Donald Davidson (historian)

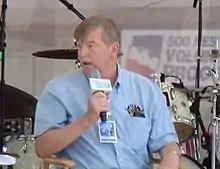
Donald Davidson in 2012.

As chief historian for USAC and the Indianapolis Motor Speedway, Davidson has written, or contributed to numerous books about auto racing and the Indianapolis 500. His earlier contributions include the annual 500 Yearbooks and magazine articles. In 1974 and 1975, he wrote a short-lived series of Indianapolis 500 annuals entitled "Donald Davidson's 500 Annuals." During the month of May for numerous years, Davidson penned a daily column in the "Indianapolis Star" about Indianapolis 500 history. In addition to his work on the radio Davidson also co-hosted local Indy 500 practice and qualifications coverage on WTTV (1984–1989) and WNDY-TV (1995–1997).